Peru–United States relations

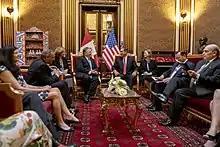
US Secretary of State Mike Pompeo (left) meets with Peruvian President Martin Vizcarra (right) in Lima, April 2019

Through the Cold War, the United States focused its foreign policy of promoting anti-communism in Peru instead of assisting with democratic efforts.